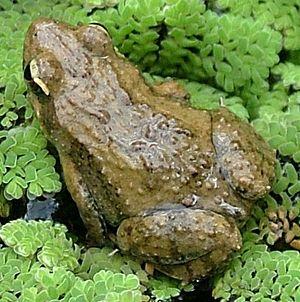
Crinia parinsignifera est une espèce d'amphibiens de la famille des Myobatrachidae.